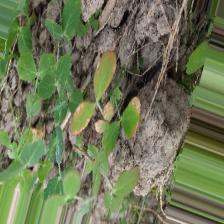
Label: Ascochyta blight